Tokki Soju

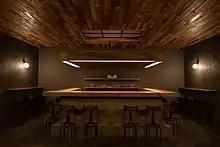
Tokki Bar's interior. Located inside of Ryse, Autograph Collection hotel in Hongdae, Seoul.

In May 2021, Tōkki Soju opened an estate bar called Tōkki Bar inside of Ryse, Autograph Collection hotel in Hongdae. All cocktails and spirits served at this bar are produced by the Tōkki Soju distillers.